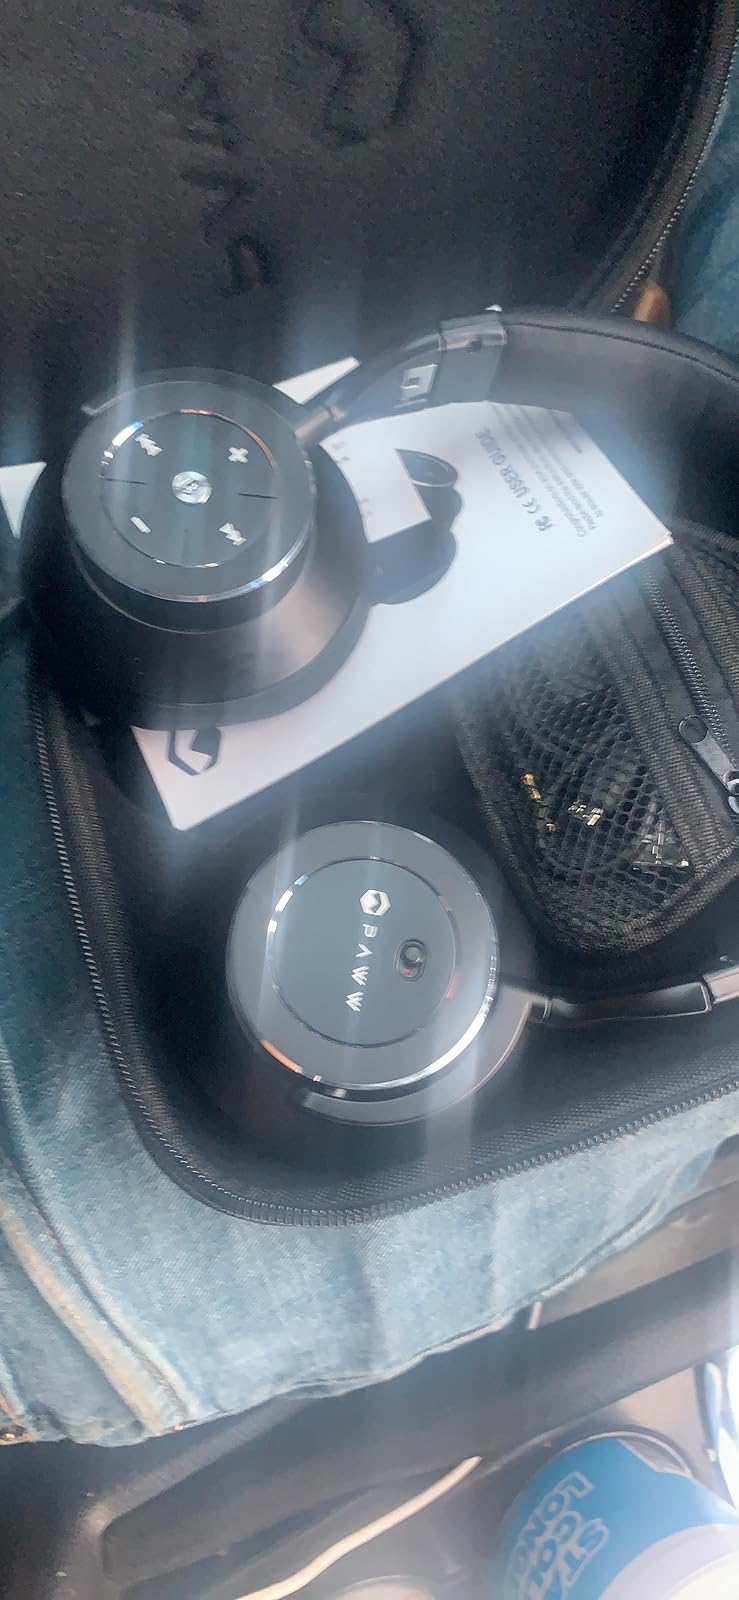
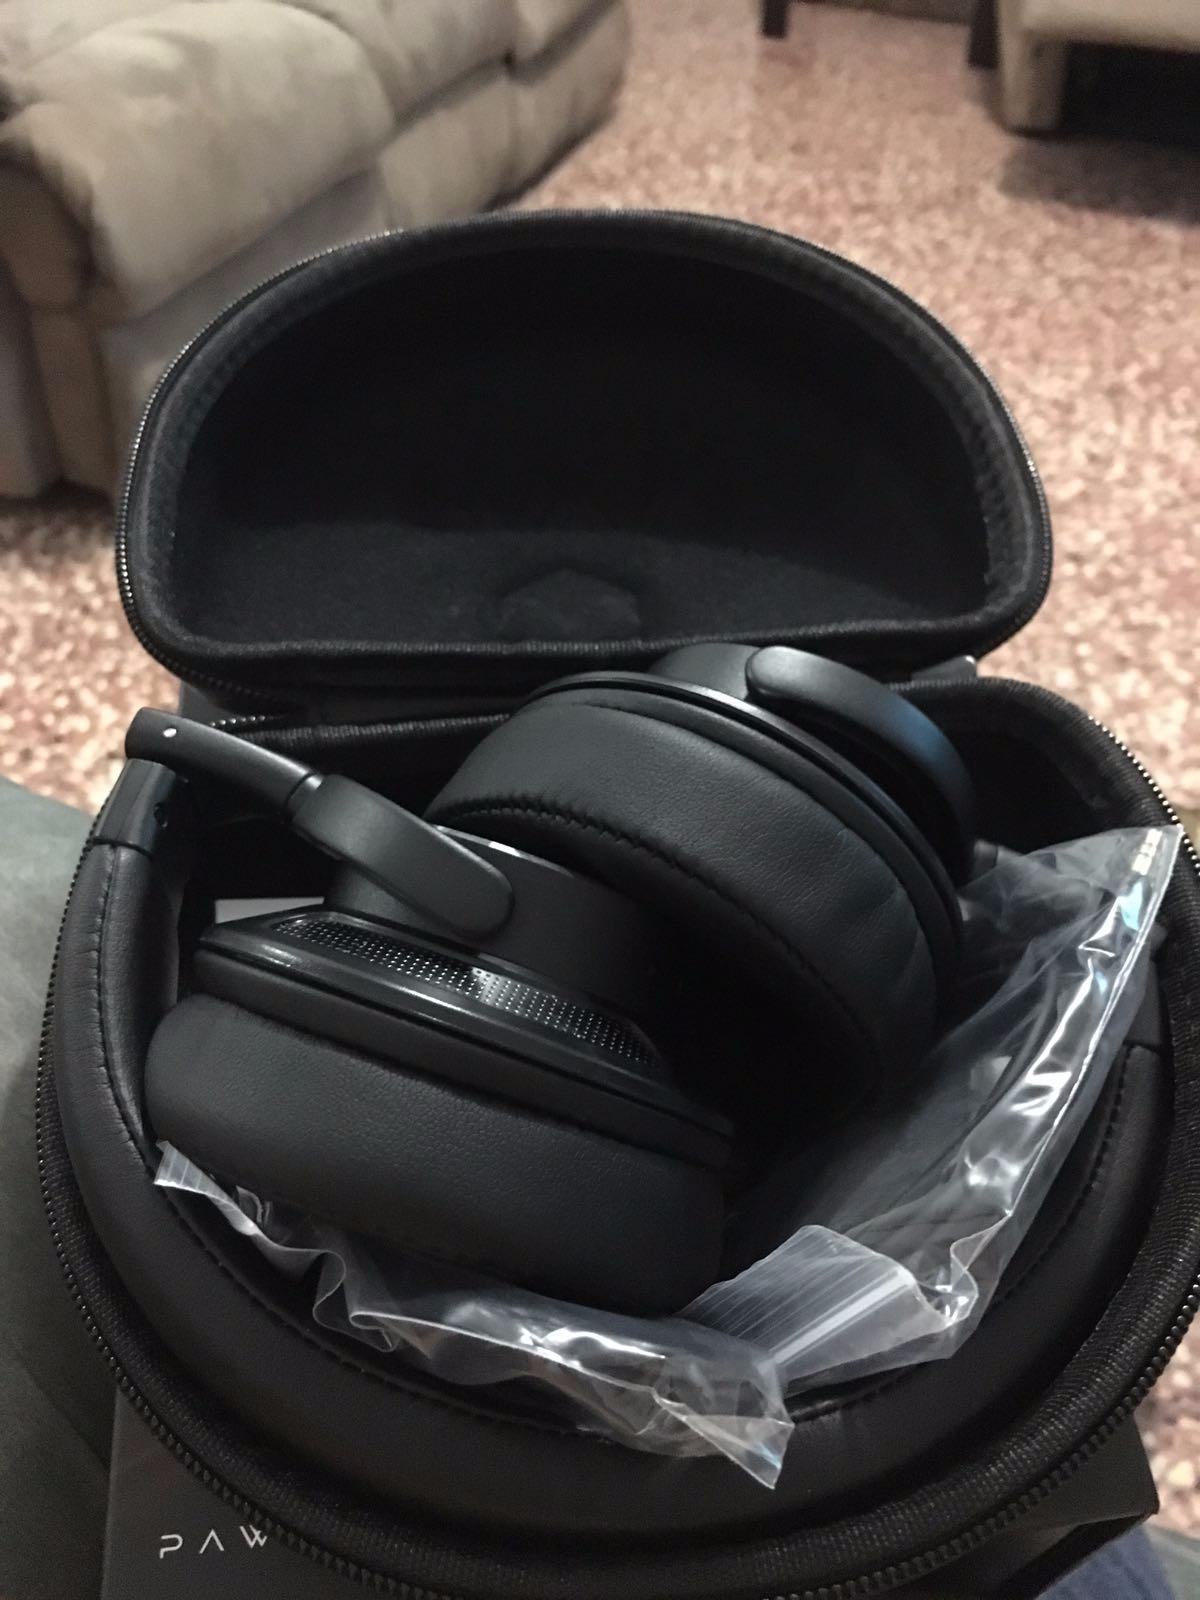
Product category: headphones
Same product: yes